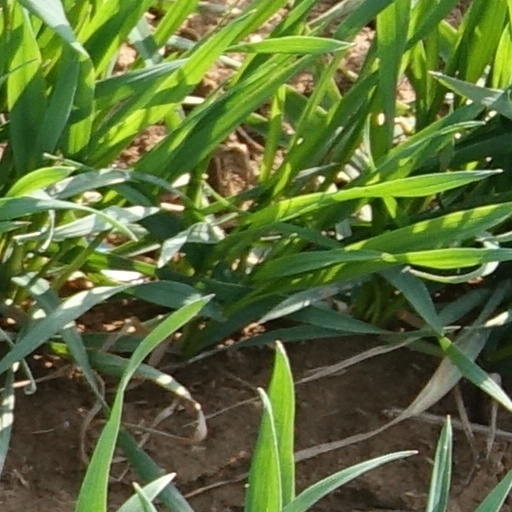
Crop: wheat